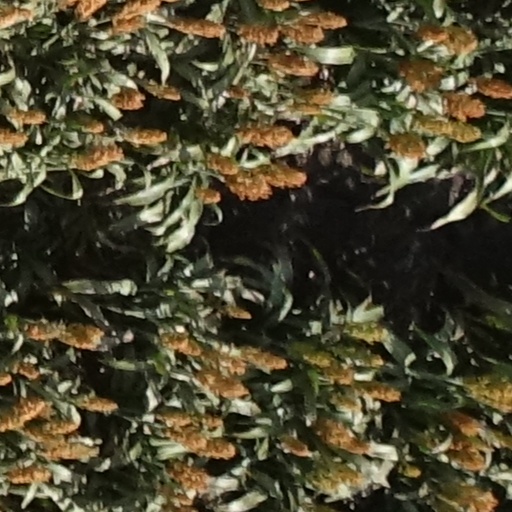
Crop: sorghum